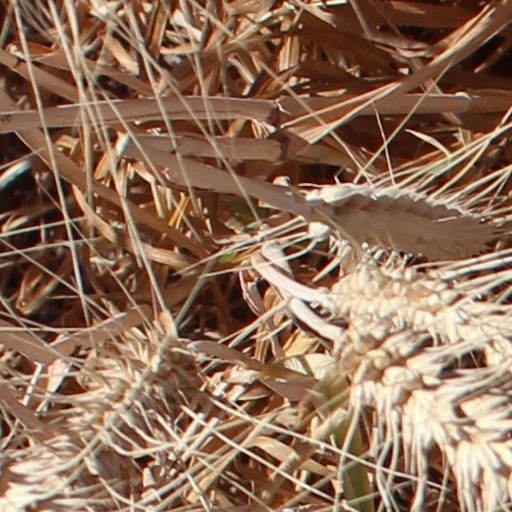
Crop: wheat